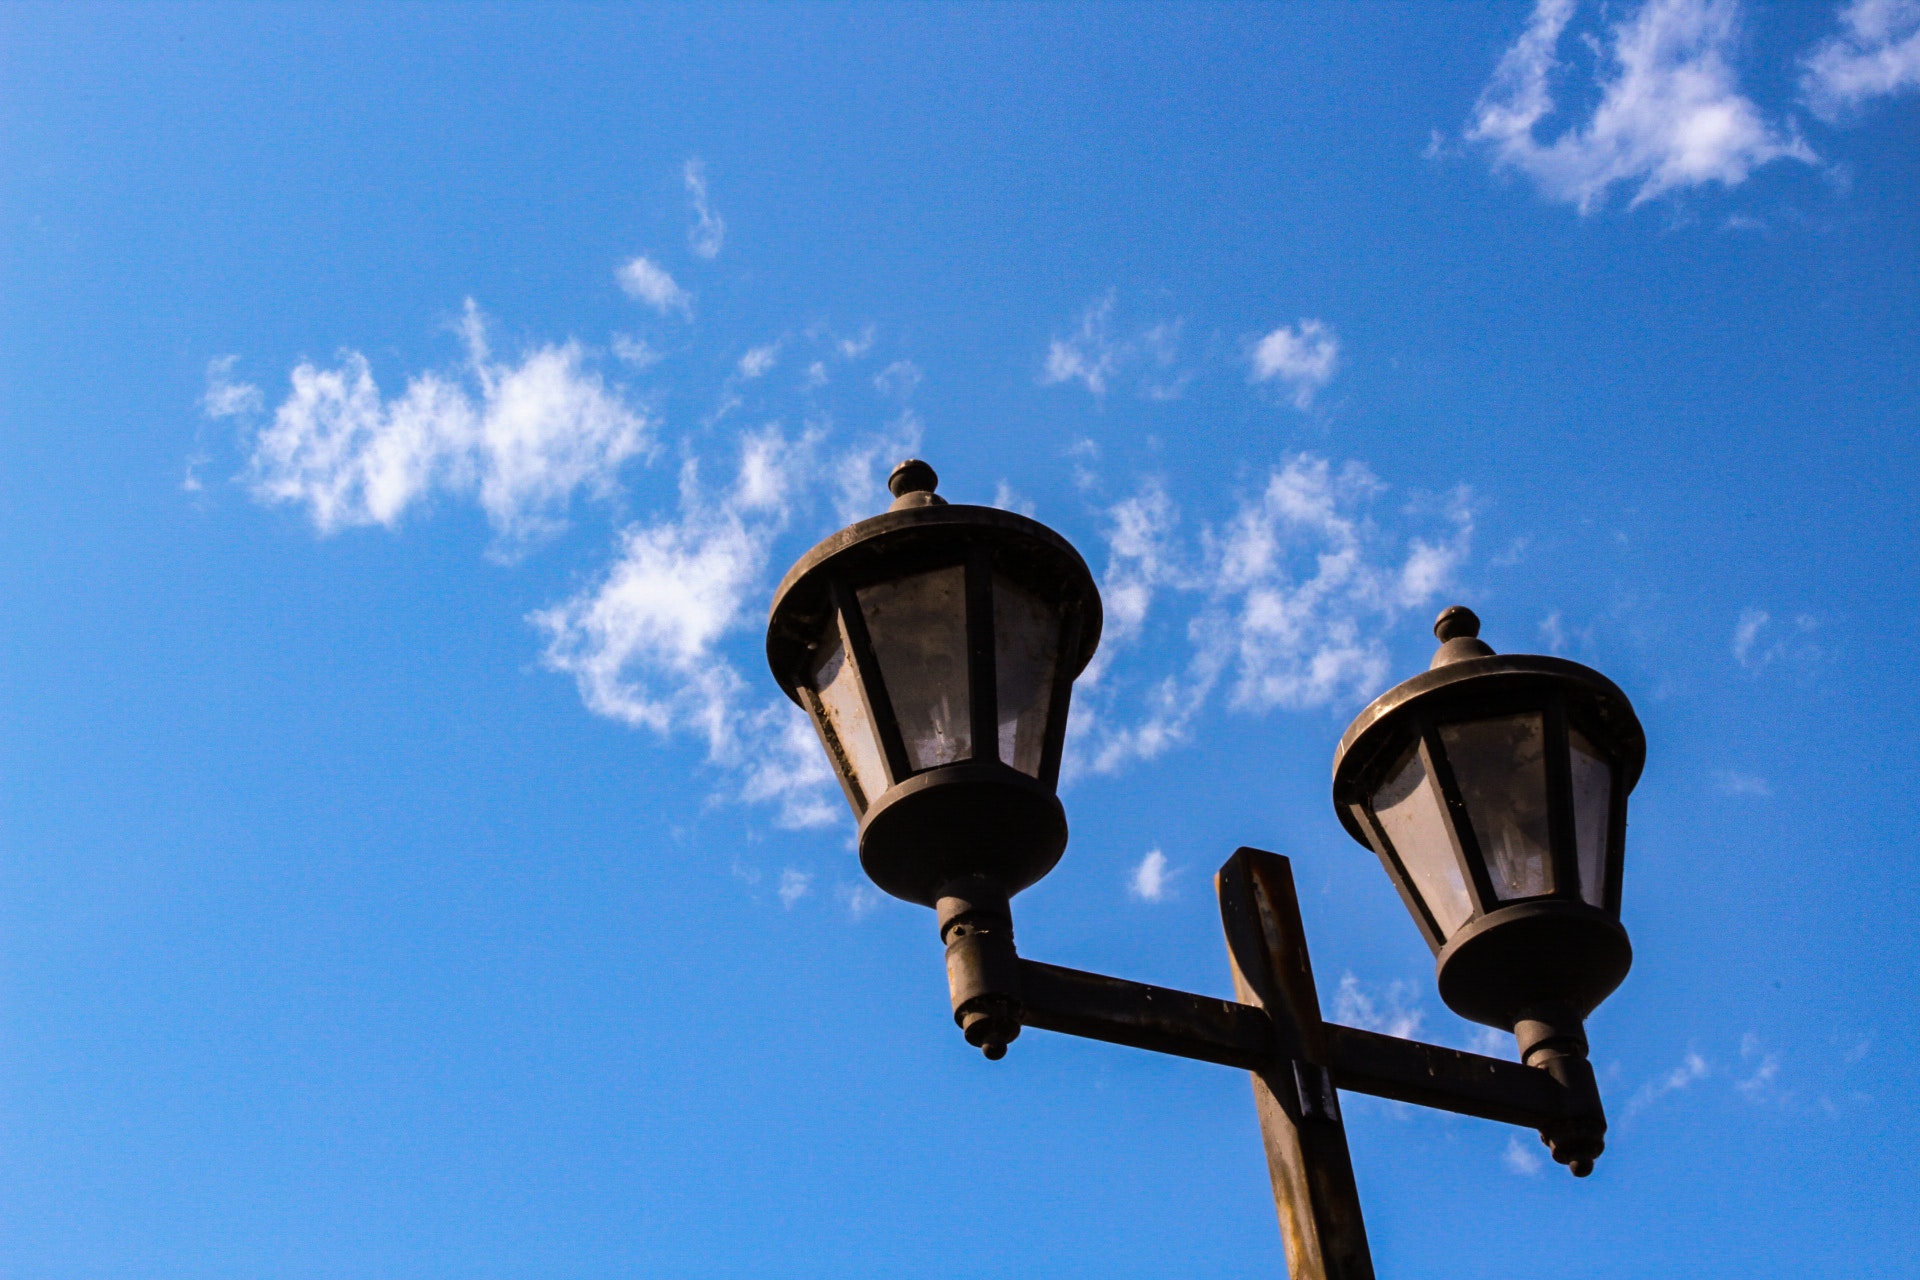
street light, blue, sky, light fixture, lighting, light, daytime, lamp, cloud, tree, interior design, Security lighting